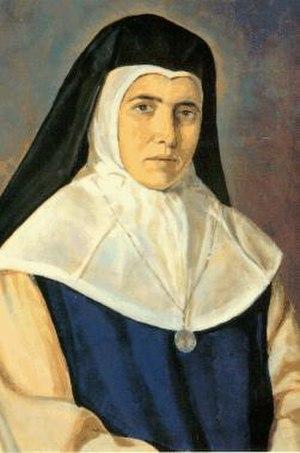
Jeanne-Marie Condesa Lluch, est une religieuse espagnole, fondatrice de la congrégation des servantes de Marie Immaculée dans sa ville natale de Valence en Espagne. Elle a été béatifiée en 2003.
Cette page dresse la liste des béatifications prononcées par le pape Jean-Paul II.
Cette liste de saints concerne les saints, bienheureux, et vénérables reconnus comme tels par l'Église catholique, ayant vécu au XXᵉ siècle. Sur cette période, l'Église a donné comme modèles évangéliques 152 saints et 2 038 bienheureux.